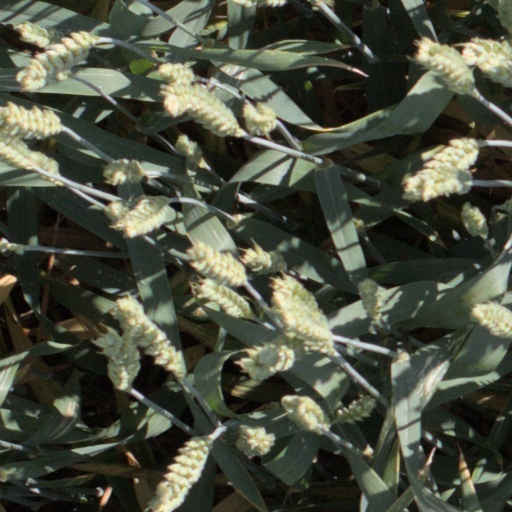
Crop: wheat